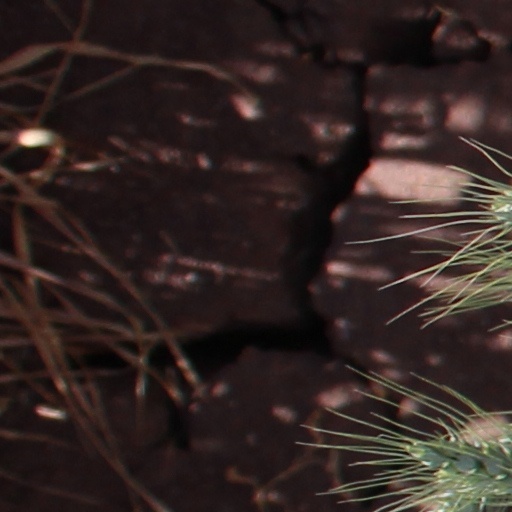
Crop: wheat